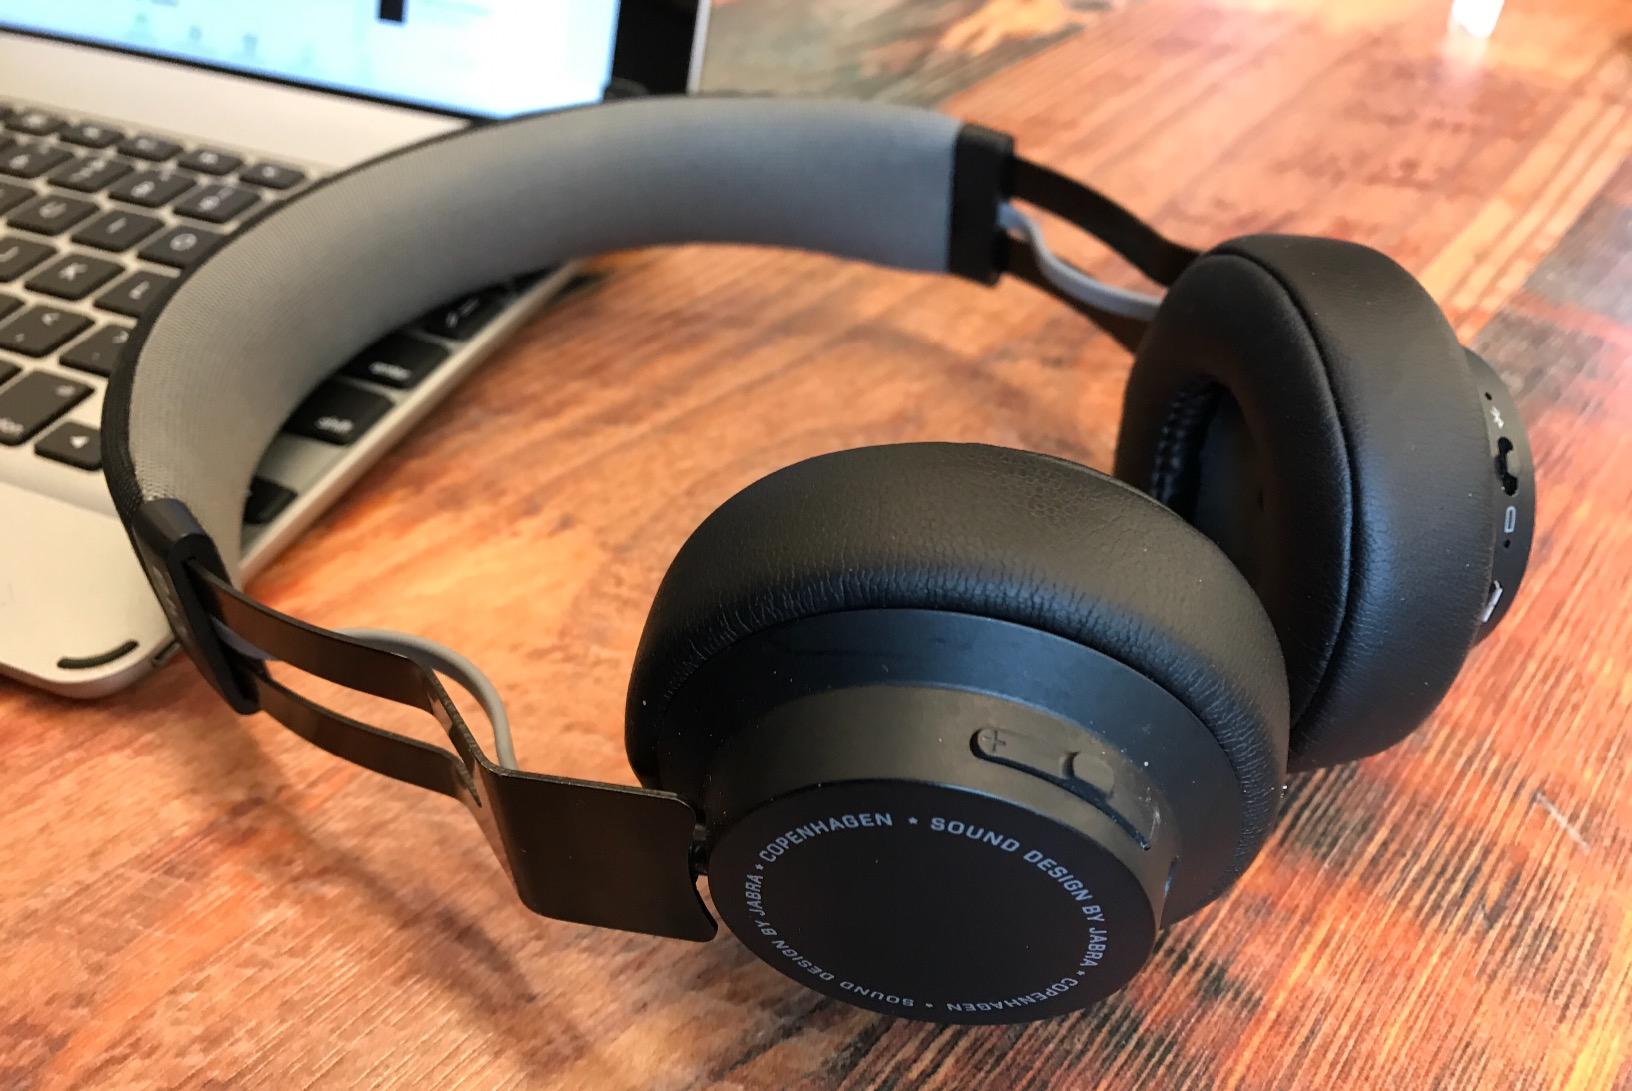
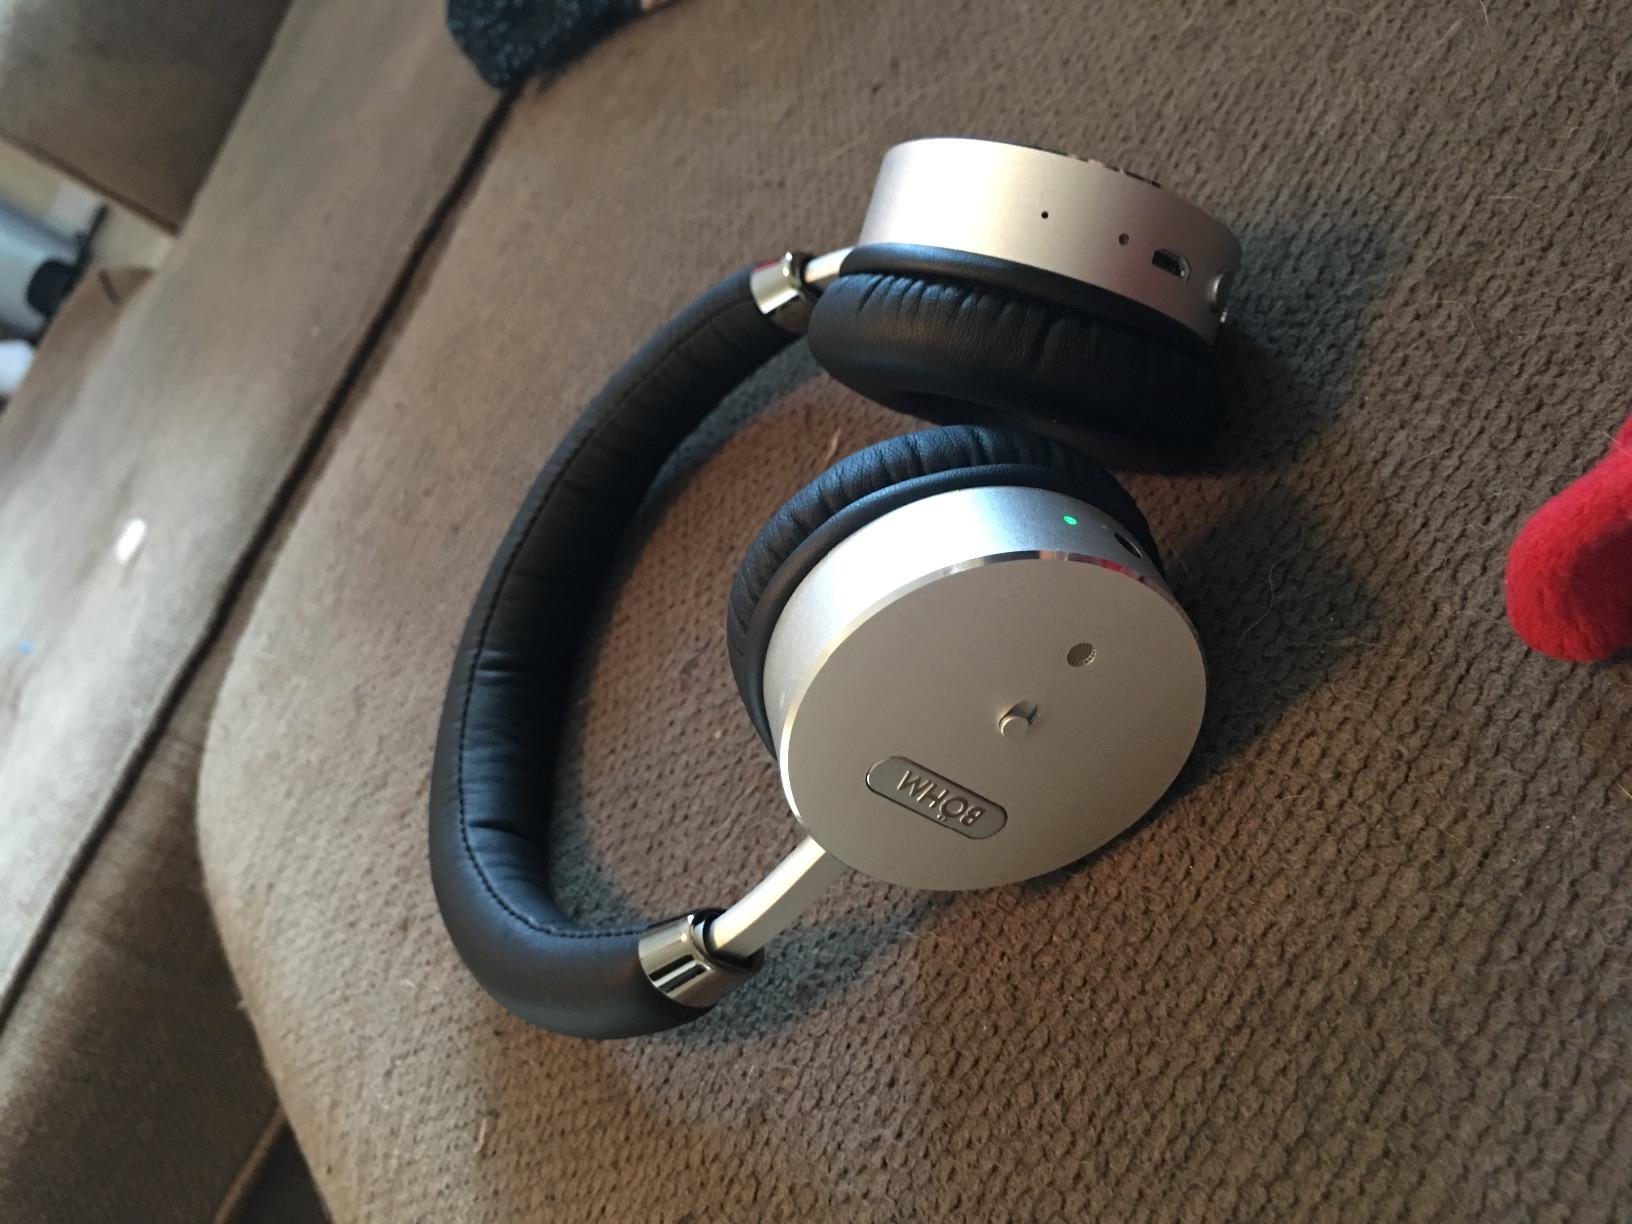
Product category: headphones
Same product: no